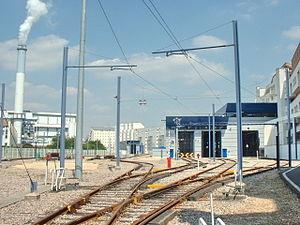
Site de maintenance et de remisage de la Ligne 2 du tramway d'Île-de-France à Issy-les-Moulineaux (Hauts-de-Seine - France) - A l'extrème gauche, l'usine d'incinération des ordures ménagères TIRU.
La ligne 2 du tramway d'Île-de-France, plus simplement nommée T2, est une ligne du tramway d'Île-de-France exploitée par la Régie autonome des transports parisiens qui est mise en service le 2 juillet 1997 à l'occasion des Journées mondiales de la jeunesse.